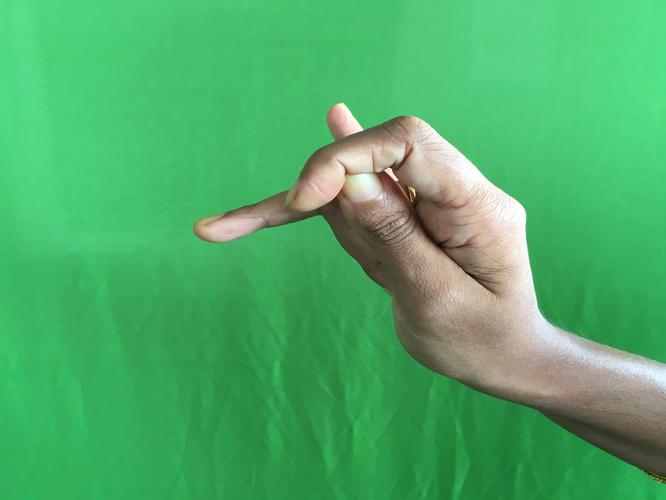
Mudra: Katakamukha_3
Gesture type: single_hand